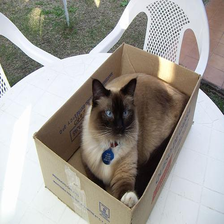
Species: cat
Breed: Birman